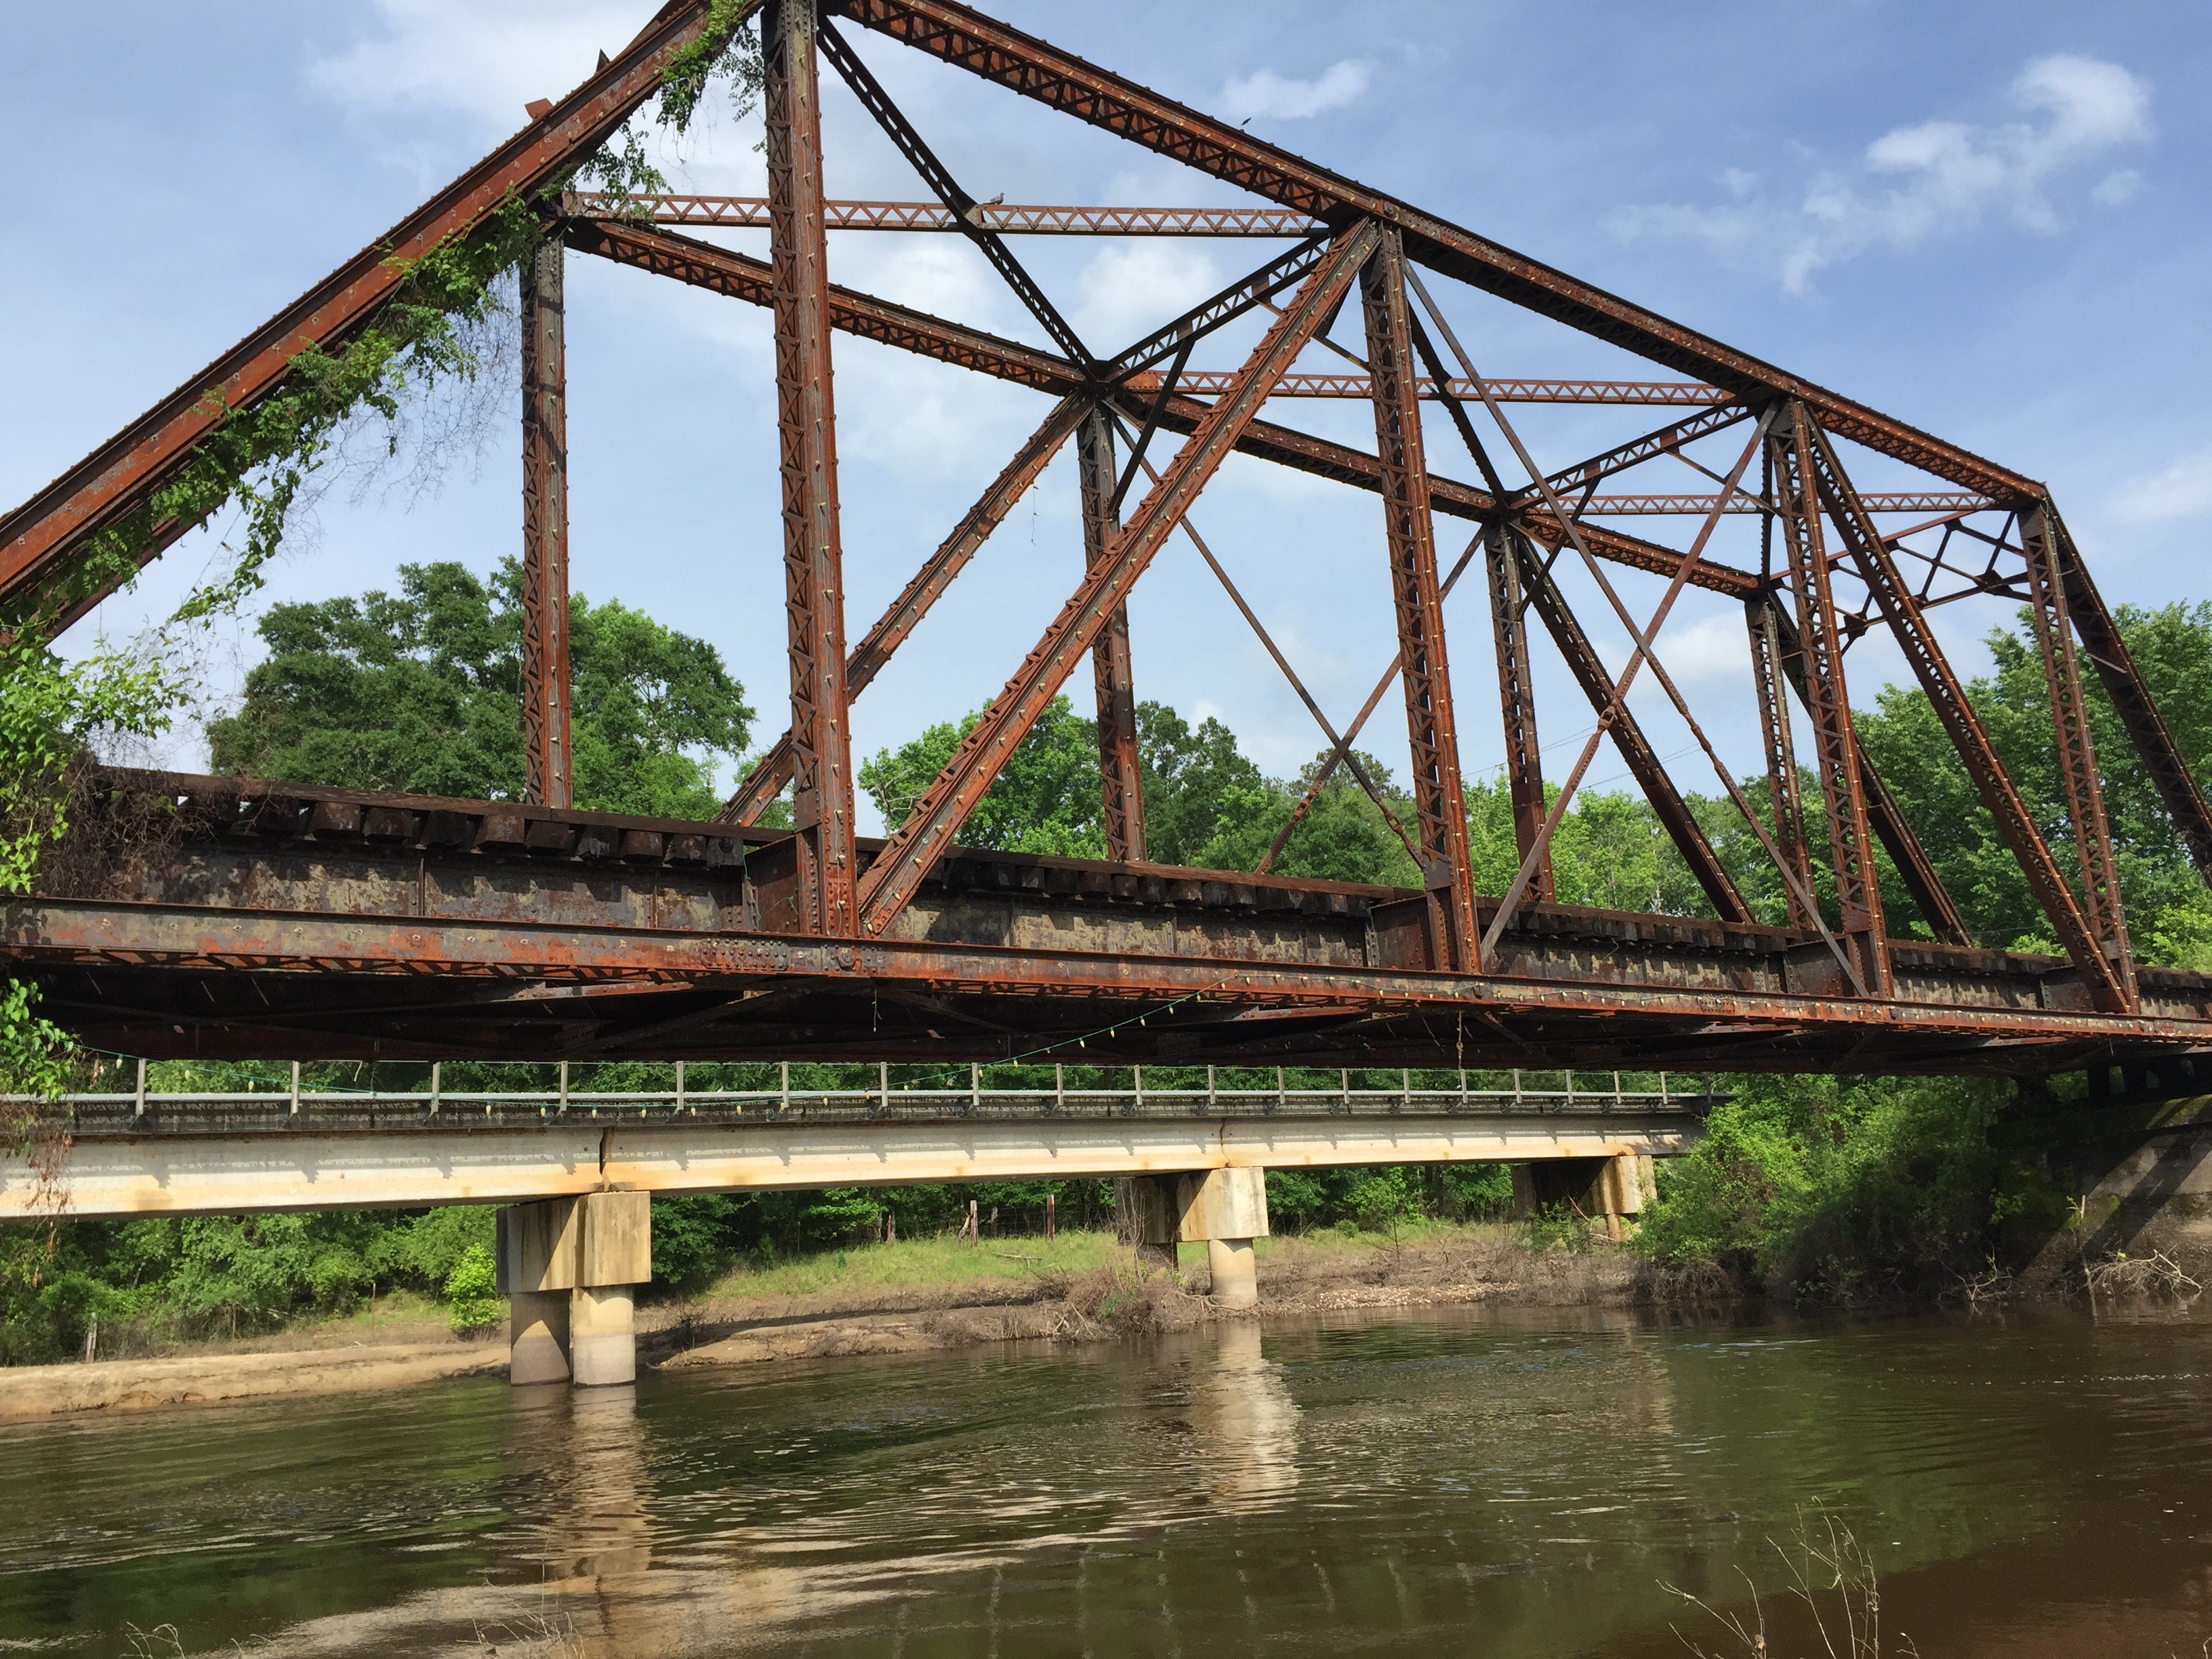
railway, railroad, bridge, train, river, landmark, historic, jefferson, cable stayed bridge, arch bridge, truss bridge, cantilever bridge, nonbuilding structure, girder bridge